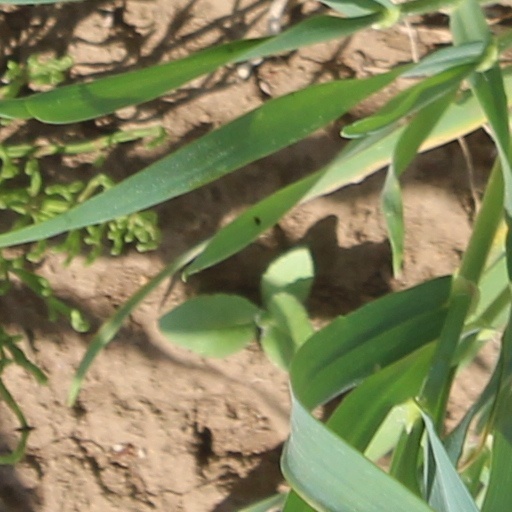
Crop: wheat